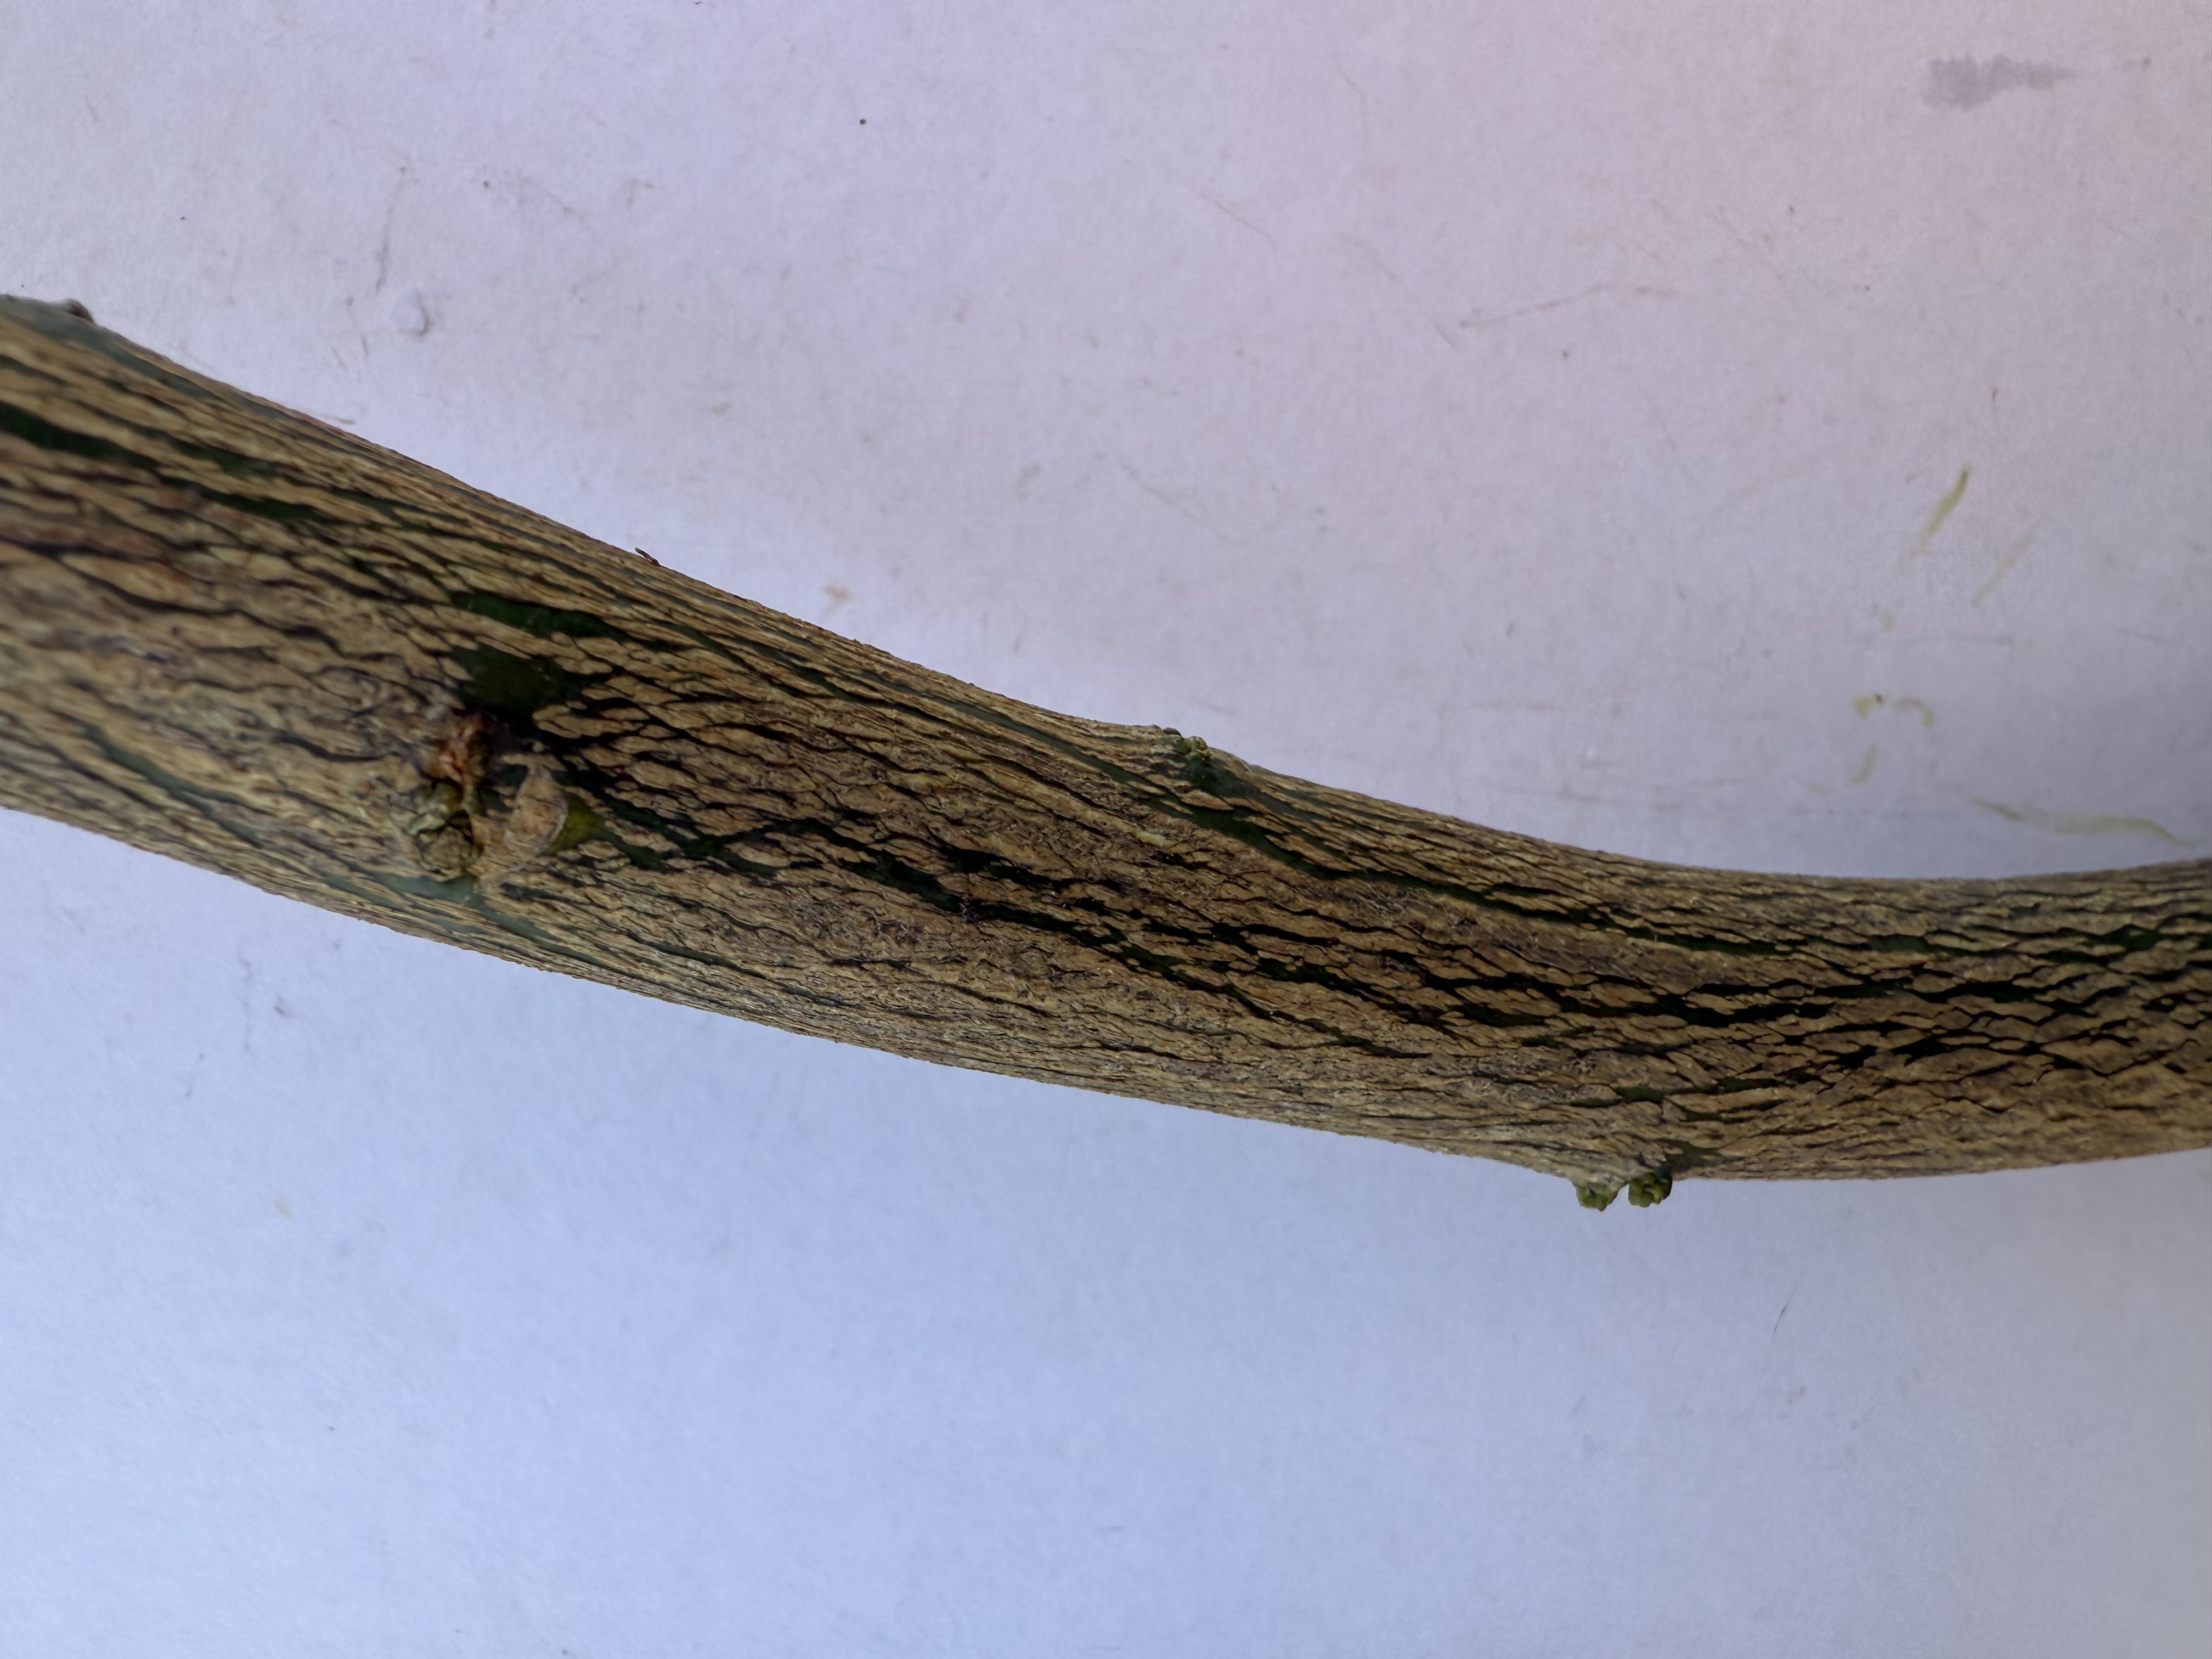
Variety: Orange